Tanks of the Soviet Union

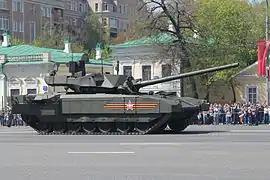
T-14 Armata at the 2015 Moscow Victory Day Parade

The Iosif Stalin tank (or IS tank, named after the Soviet leader Joseph Stalin) was a heavy tank developed by the Soviet Union during World War II. The tanks in the series are also sometimes called JS or ИС tanks.